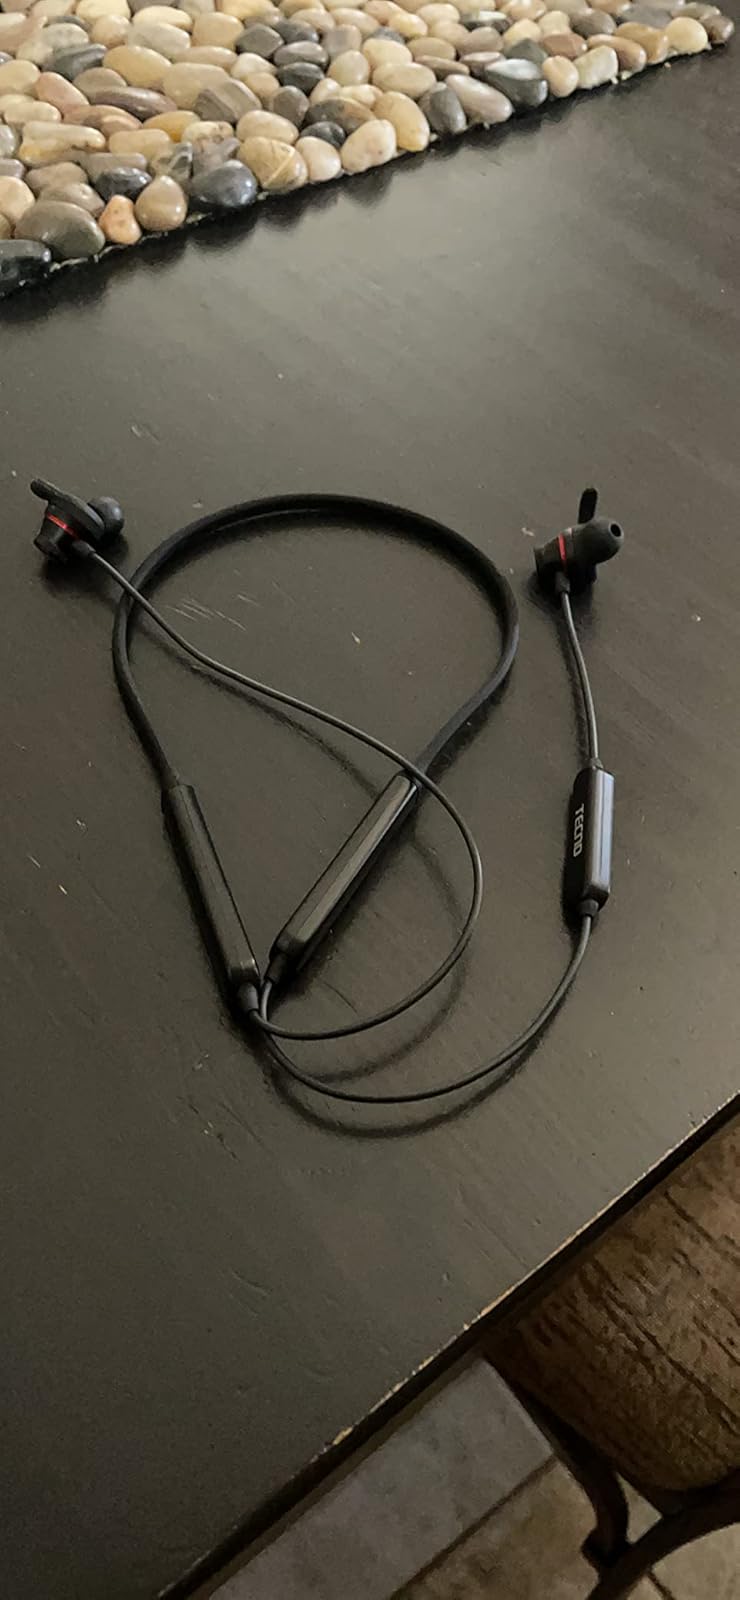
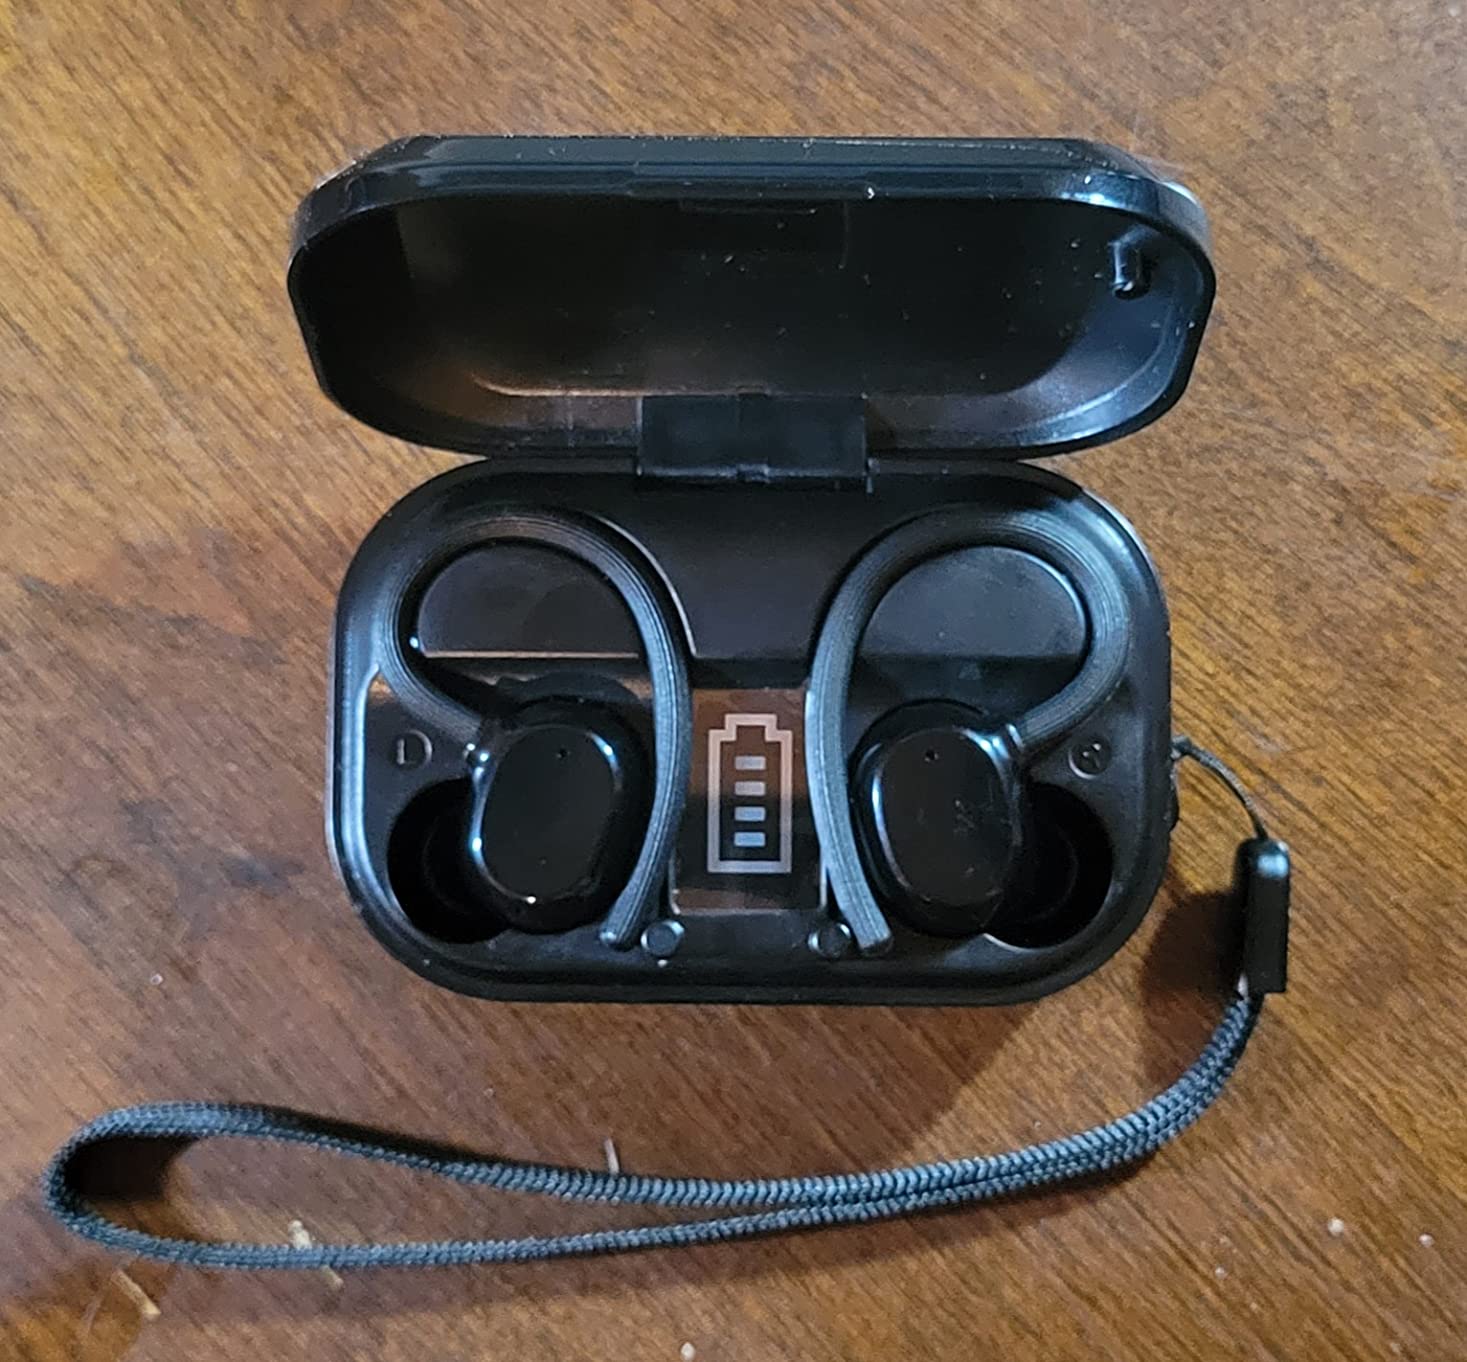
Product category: earbuds
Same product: no